Question: Please indicate a possible affordance area of frisbee that can be used for holding
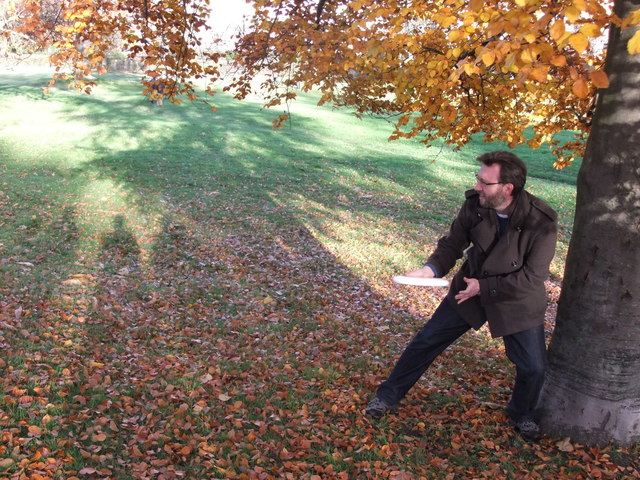
Answer: [387.005, 273.914, 456.063, 286.607]